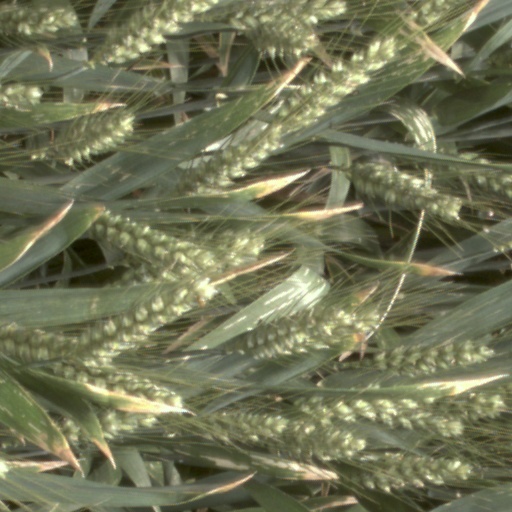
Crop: wheat